BMW 5 Series (G30)

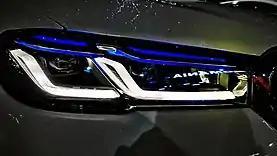
BMW G30 LCI Laser Headlights

BMW laserlight headlights are high-beam technology that not only delivers a brighter beam but adapts to the environment. Laser headlights function by using three small blue lasers pointed at a set of mirrors in the front of the headlight system. The mirrors focus the laser light into a lens filled with yellow phosphorus. Yellow phosphorus when excited by the blue laser emits an intense white light.